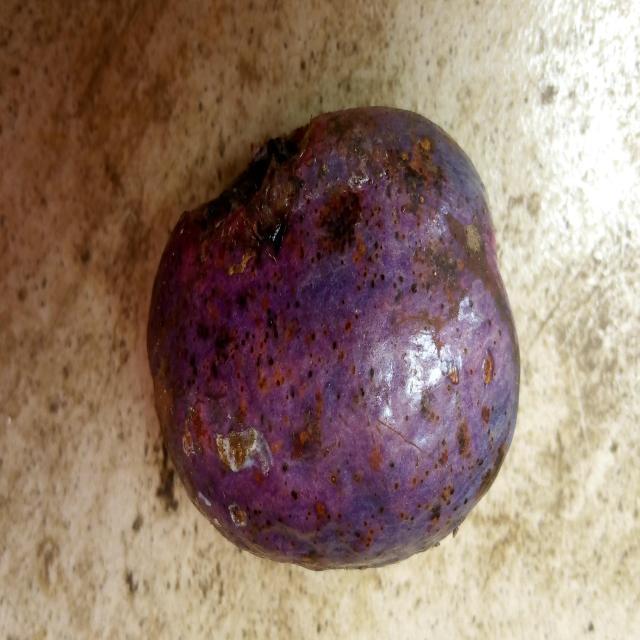
Plum grade: spotted